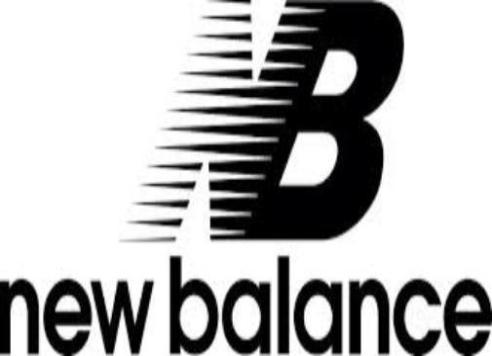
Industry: Clothes